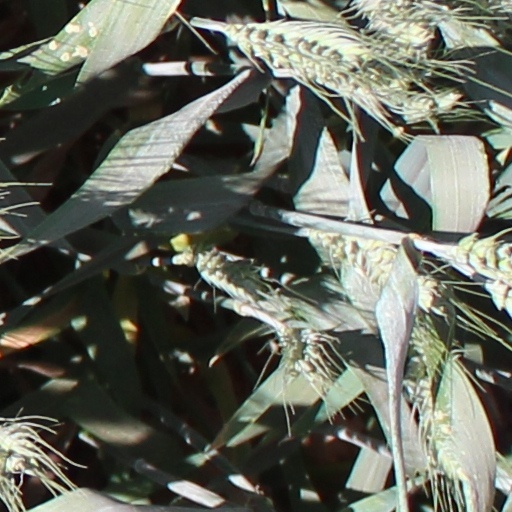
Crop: wheat